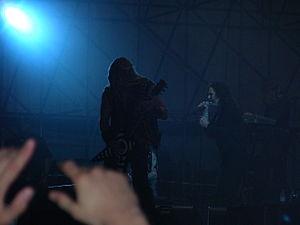
John Michael Osbourne, surnommé Ozzy, né le 3 décembre 1948 à Aston, est un chanteur britannique de heavy metal. Il est surnommé The Prince of Darkness en référence aux frasques de sa vie privée et de ses prestations sur scène. Il est connu à la fois pour sa carrière musicale en solo qui se poursuit toujours, ainsi que comme chanteur au sein de Black Sabbath, l'un des groupes fondateurs du metal et créateur du titre emblématique War Pigs.